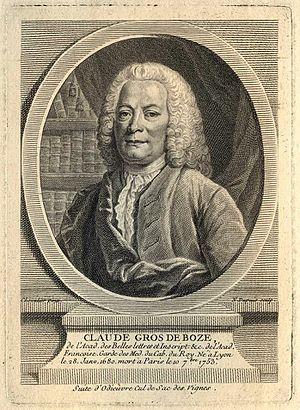
Portrait de Claude Gros de Boze - 1680 - 1753